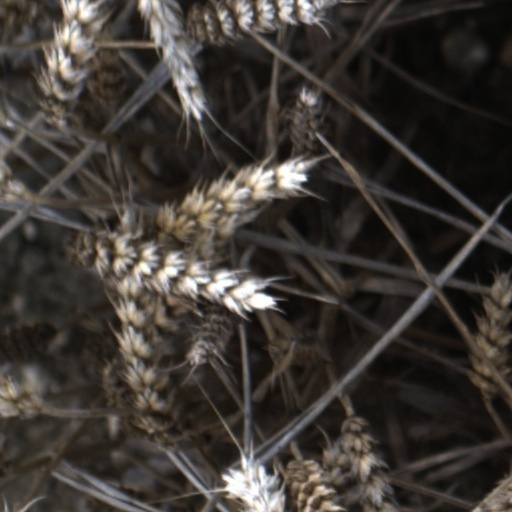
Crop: wheat